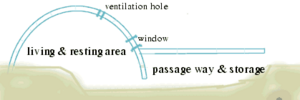
Iglo / Typer
Gennemskåret iglo
Snehytte, iglo eller igloo [iglu] er i almindelig tale en hytte bygget af sne. Ordet iglo er et inuitisk/fælleseskimoisk ord, sandsynligvis fra ordet igdlo som betyder hus. De fleste forbinder i dag ordet med et hus lavet af sne, i Grønland er en illu dog betegnelsen for et hus uden skelen til hvilket materiale, det er lavet af.